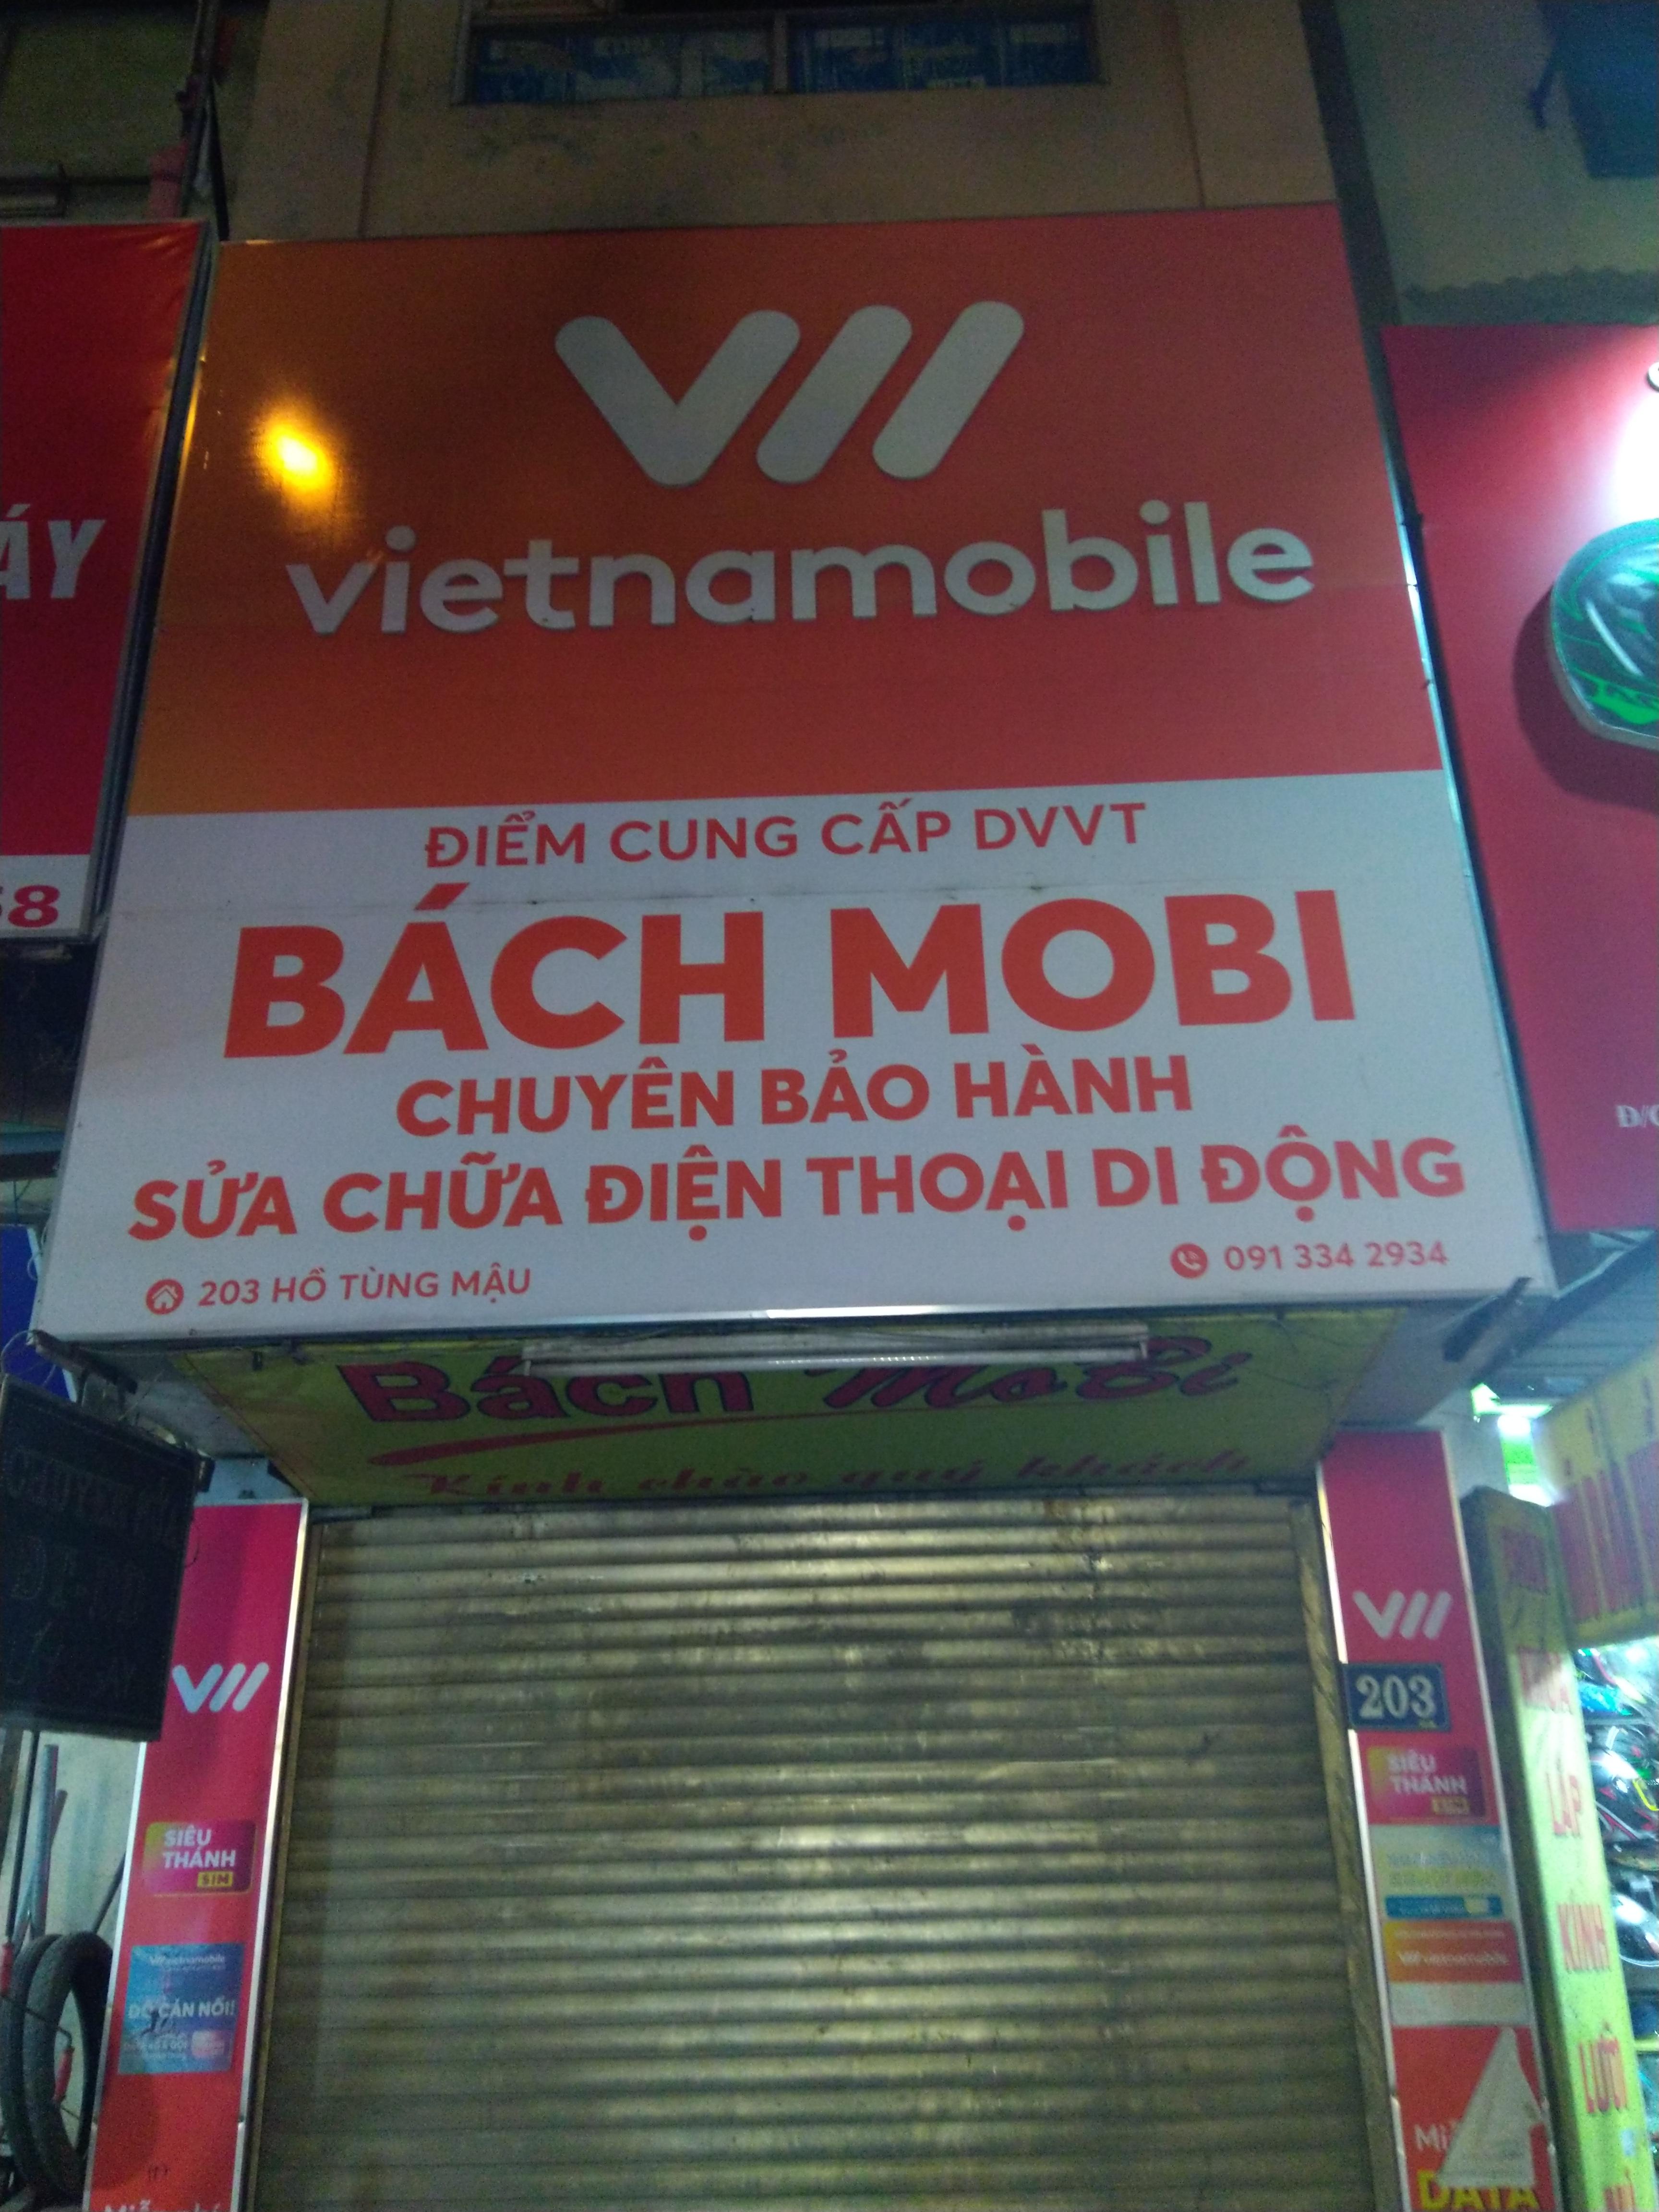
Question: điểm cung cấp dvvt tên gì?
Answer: bách mobi